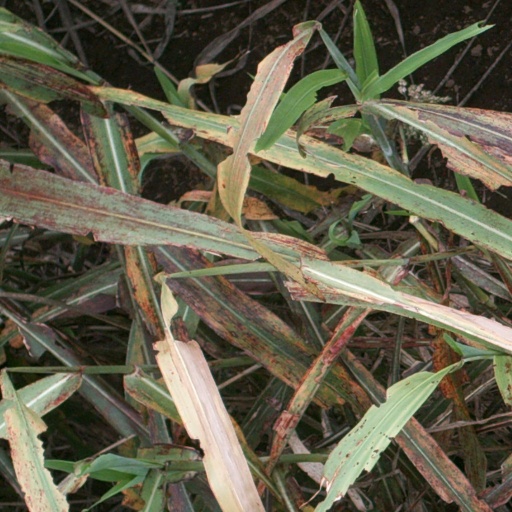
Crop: sorghum